Rama Tirtha

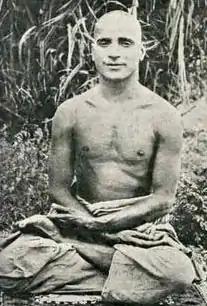
Swami Rama Tirtha

Swami Rama Tirtha ( 22 October 1873 – 17 October 1906), also known as Ram Soami, was an Indian teacher of the Hindu philosophy of Vedanta. He was among the first notable teachers of Hinduism to lecture in the United States, travelling there in 1902, preceded by Swami Vivekananda in 1893 and followed by Paramahansa Yogananda in 1920. During his American tours Swami Rama Tirtha spoke frequently on the concept of "practical Vedanta" and education of Indian youth. He proposed bringing young Indians to American universities and helped establish scholarships for Indian students.